History of folkloric music in Argentina

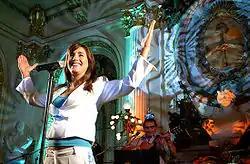
Soledad Pastorutti, "La Sole", rose to fame when she was fifteen years old and became one of the current top figures of Argentine folk music.

In 1995 a fourteen year old teenager, Soledad Pastorutti, from the town of Arequito, in the province of Santa Fe, stood out in the street clubs surrounding the Cosquín Festival, leading the organizers to invite her to sing at the festival. However, when the time came for her to go on stage, she suffered the frustration of being prevented by the authorities due to a local ordinance prohibiting minors under fifteen from performing in public shows after midnight. The following year Soledad, "la Sole", sponsored by César Isella, returned to perform at the festival, with national television coverage, giving a memorable performance that closed with a duet with her sister Natalia singing the chacarera "A Don Ata", by Miguel Ángel Morelli and Mario Álvarez Quiroga, and winning the Revelación Cosquín 1996 award. Years later, Soledad would recall that moment with the following words: